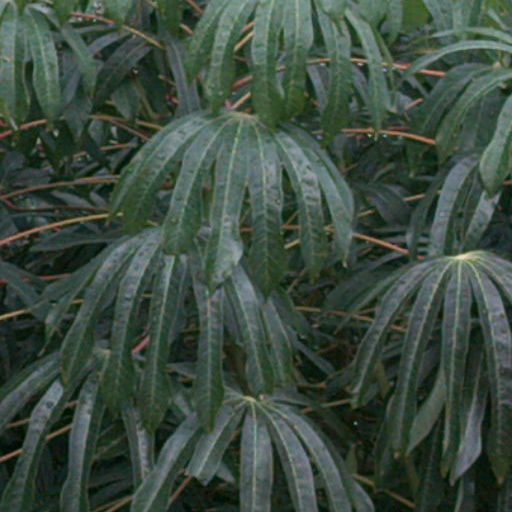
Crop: cassava